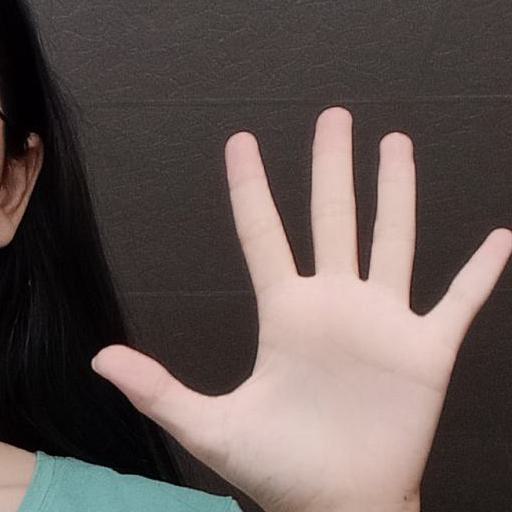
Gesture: palm